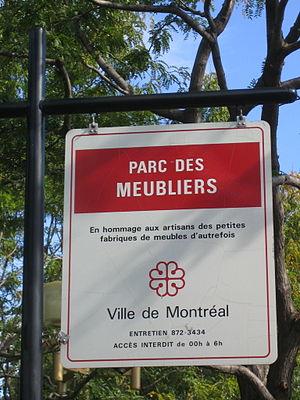
Le parc des Meubliers est un parc de Montréal. Il est situé dans l'arrondissement le Sud-Ouest, plus précisément dans le quartier Petite-Bourgogne, sur la rue Notre-Dame.